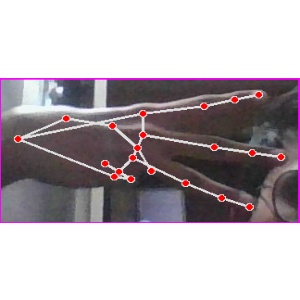
अक्षर: भ